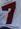
Number: 7